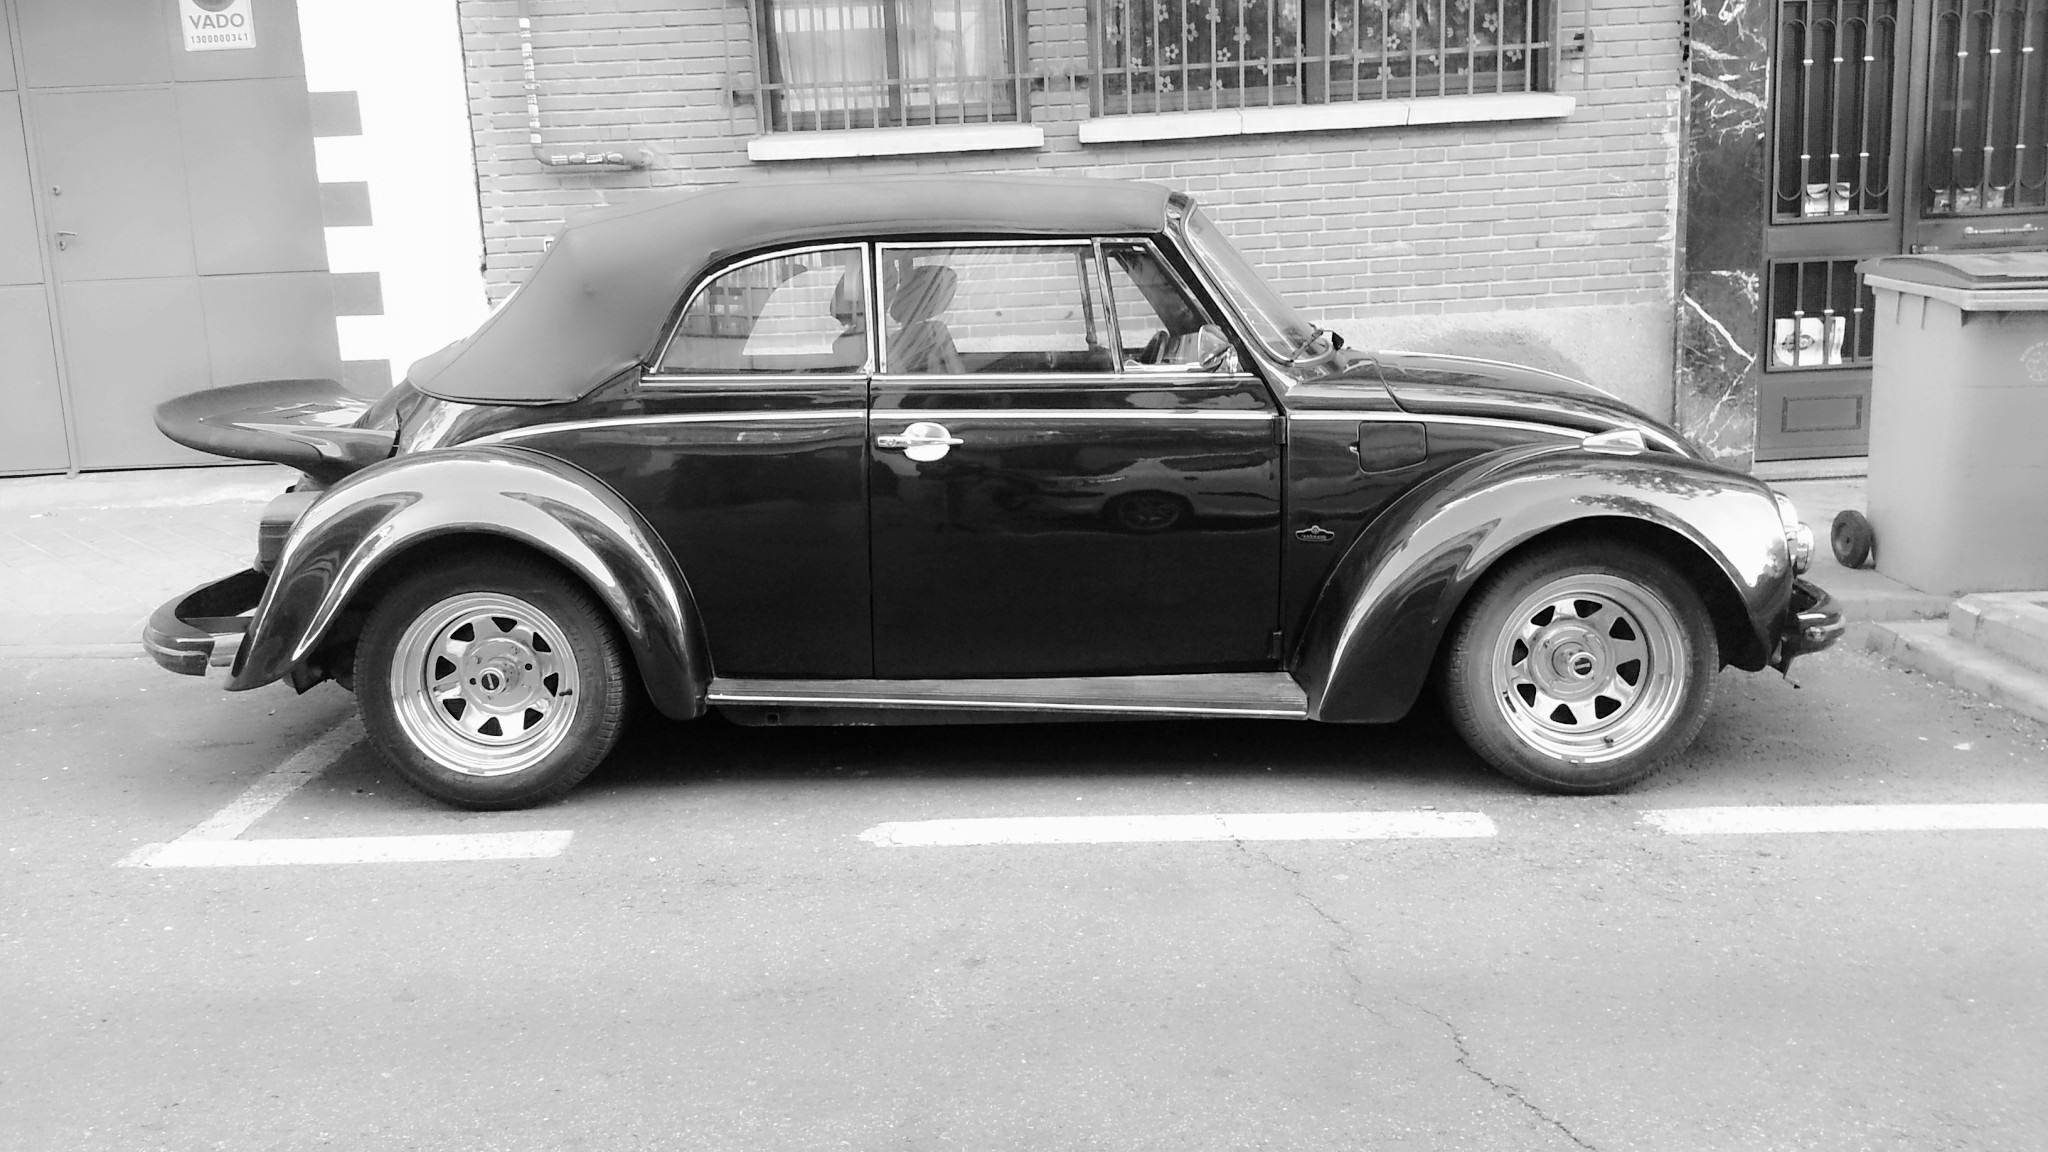
black and white, car, vintage, wheel, vehicle, motor vehicle, vintage car, sedan, antique car, city car, land vehicle, volkswagen beetle, automobile make, automotive exterior, compact car, automotive design, subcompact car